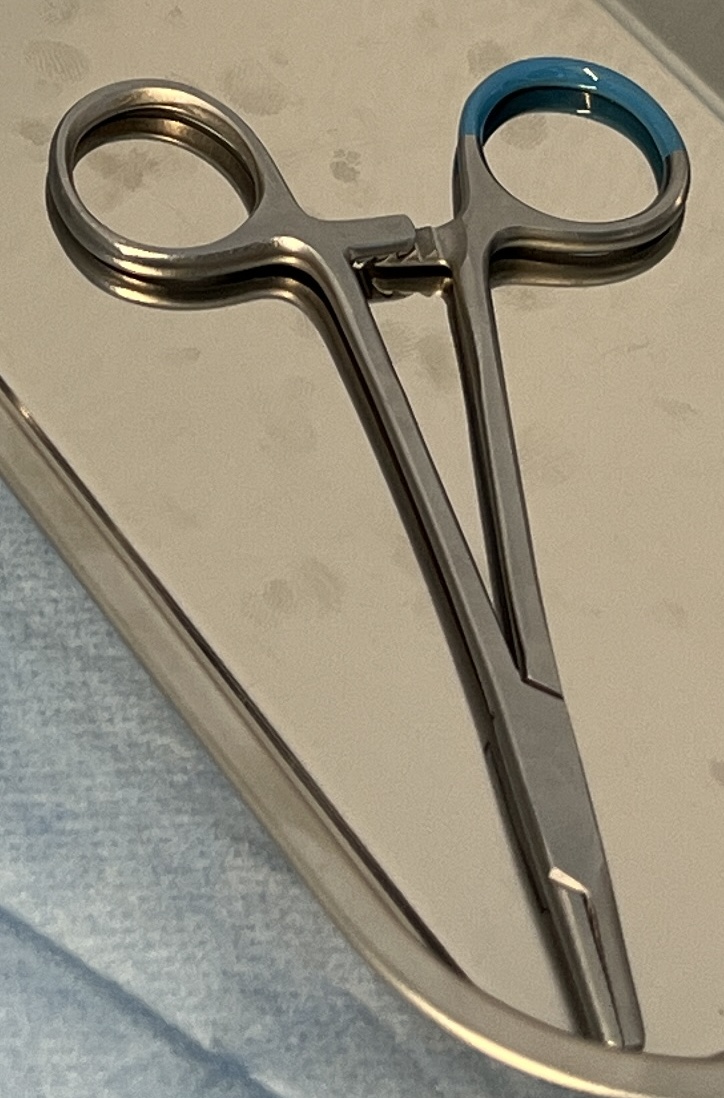
Hinged instrument state: closed